Dolf Kessler

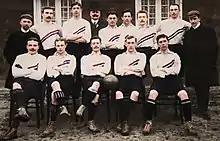
Kessler in Dutch national team (1905)

Dolf made his debut as a football player at seventeen years of age, at the Hague football club HVV. At first he stood leftback, later he was a right winger. At HVV he became national champion four times between 1901 and 1905. On 30 April 1905 he was captain during the first official international match of the Dutch national team. They beat Belgium with a 4–1 score. The second interland and first home match also saw Kessler leading the team. For his third and last interland in 1906 Dolf had passed the captaincy on to Kees Bekker. Kessler seriously considered a career in football until later that year he dislocated his knee, ending his career in football. Sports, however, remained important to him.